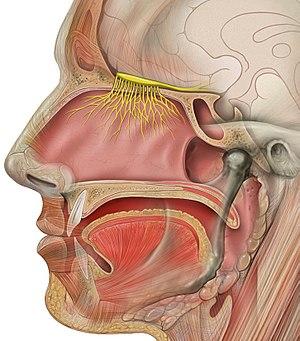
La dégustation du vin est un événement au cours duquel on expérimente, analyse et apprécie les caractères organoleptiques et plus particulièrement les caractères olfacto-gustatifs d'un ou de plusieurs vins.
Le bulbe olfactif, parfois appelé lobe olfactif, est une région du cerveau des vertébrés dont la fonction principale est de traiter les informations olfactives en provenance des neurones chémorécepteurs olfactifs. C'est une structure paire – il y a deux bulbes olfactifs – légèrement détachée du reste du cerveau et la plus proche de la cavité nasale.
Le nerf olfactif (I) est le premier nerf crânien. Son rôle, uniquement sensoriel, est de véhiculer l'odorat. Il dérive de la placode nasale embryonnaire et est constitué de neurones récepteurs olfactifs. Chez l'homme, le nerf olfactif prend naissance au niveau de la muqueuse olfactive dans la partie antérosupérieure de la cavité nasale. Il traverse la plaque cribiforme de l'os ethmoïde et innerve le bulbe olfactif situé à la base du cerveau.
L'olfaction ou l'odorat est le sens qui permet d'analyser les substances chimiques volatiles présentes dans l’air.